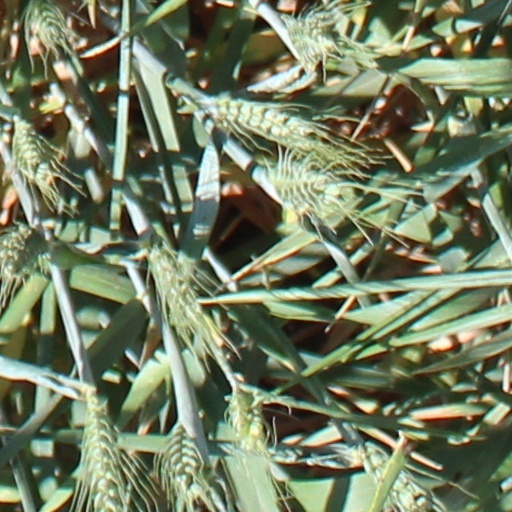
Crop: wheat